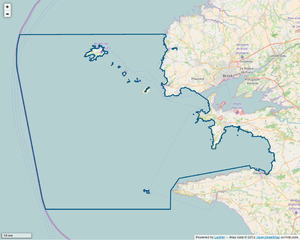
Périmètre du PNM d'Iroise.
Le parc naturel marin d’Iroise est le premier parc naturel marin français.